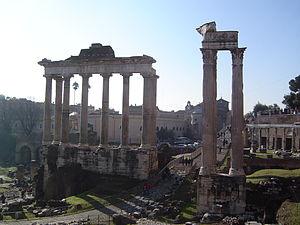
Clivus Capitolinus, rue antique partant du forum entre le temple de Saturne et le temple de Vespasien et montant sur le Capitole.